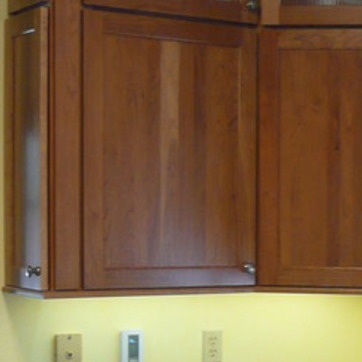
Material: wood